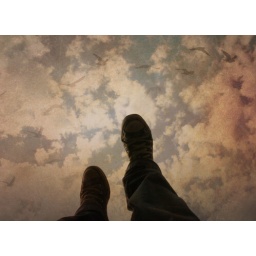
There are no rules of architecture for a castle in the clouds